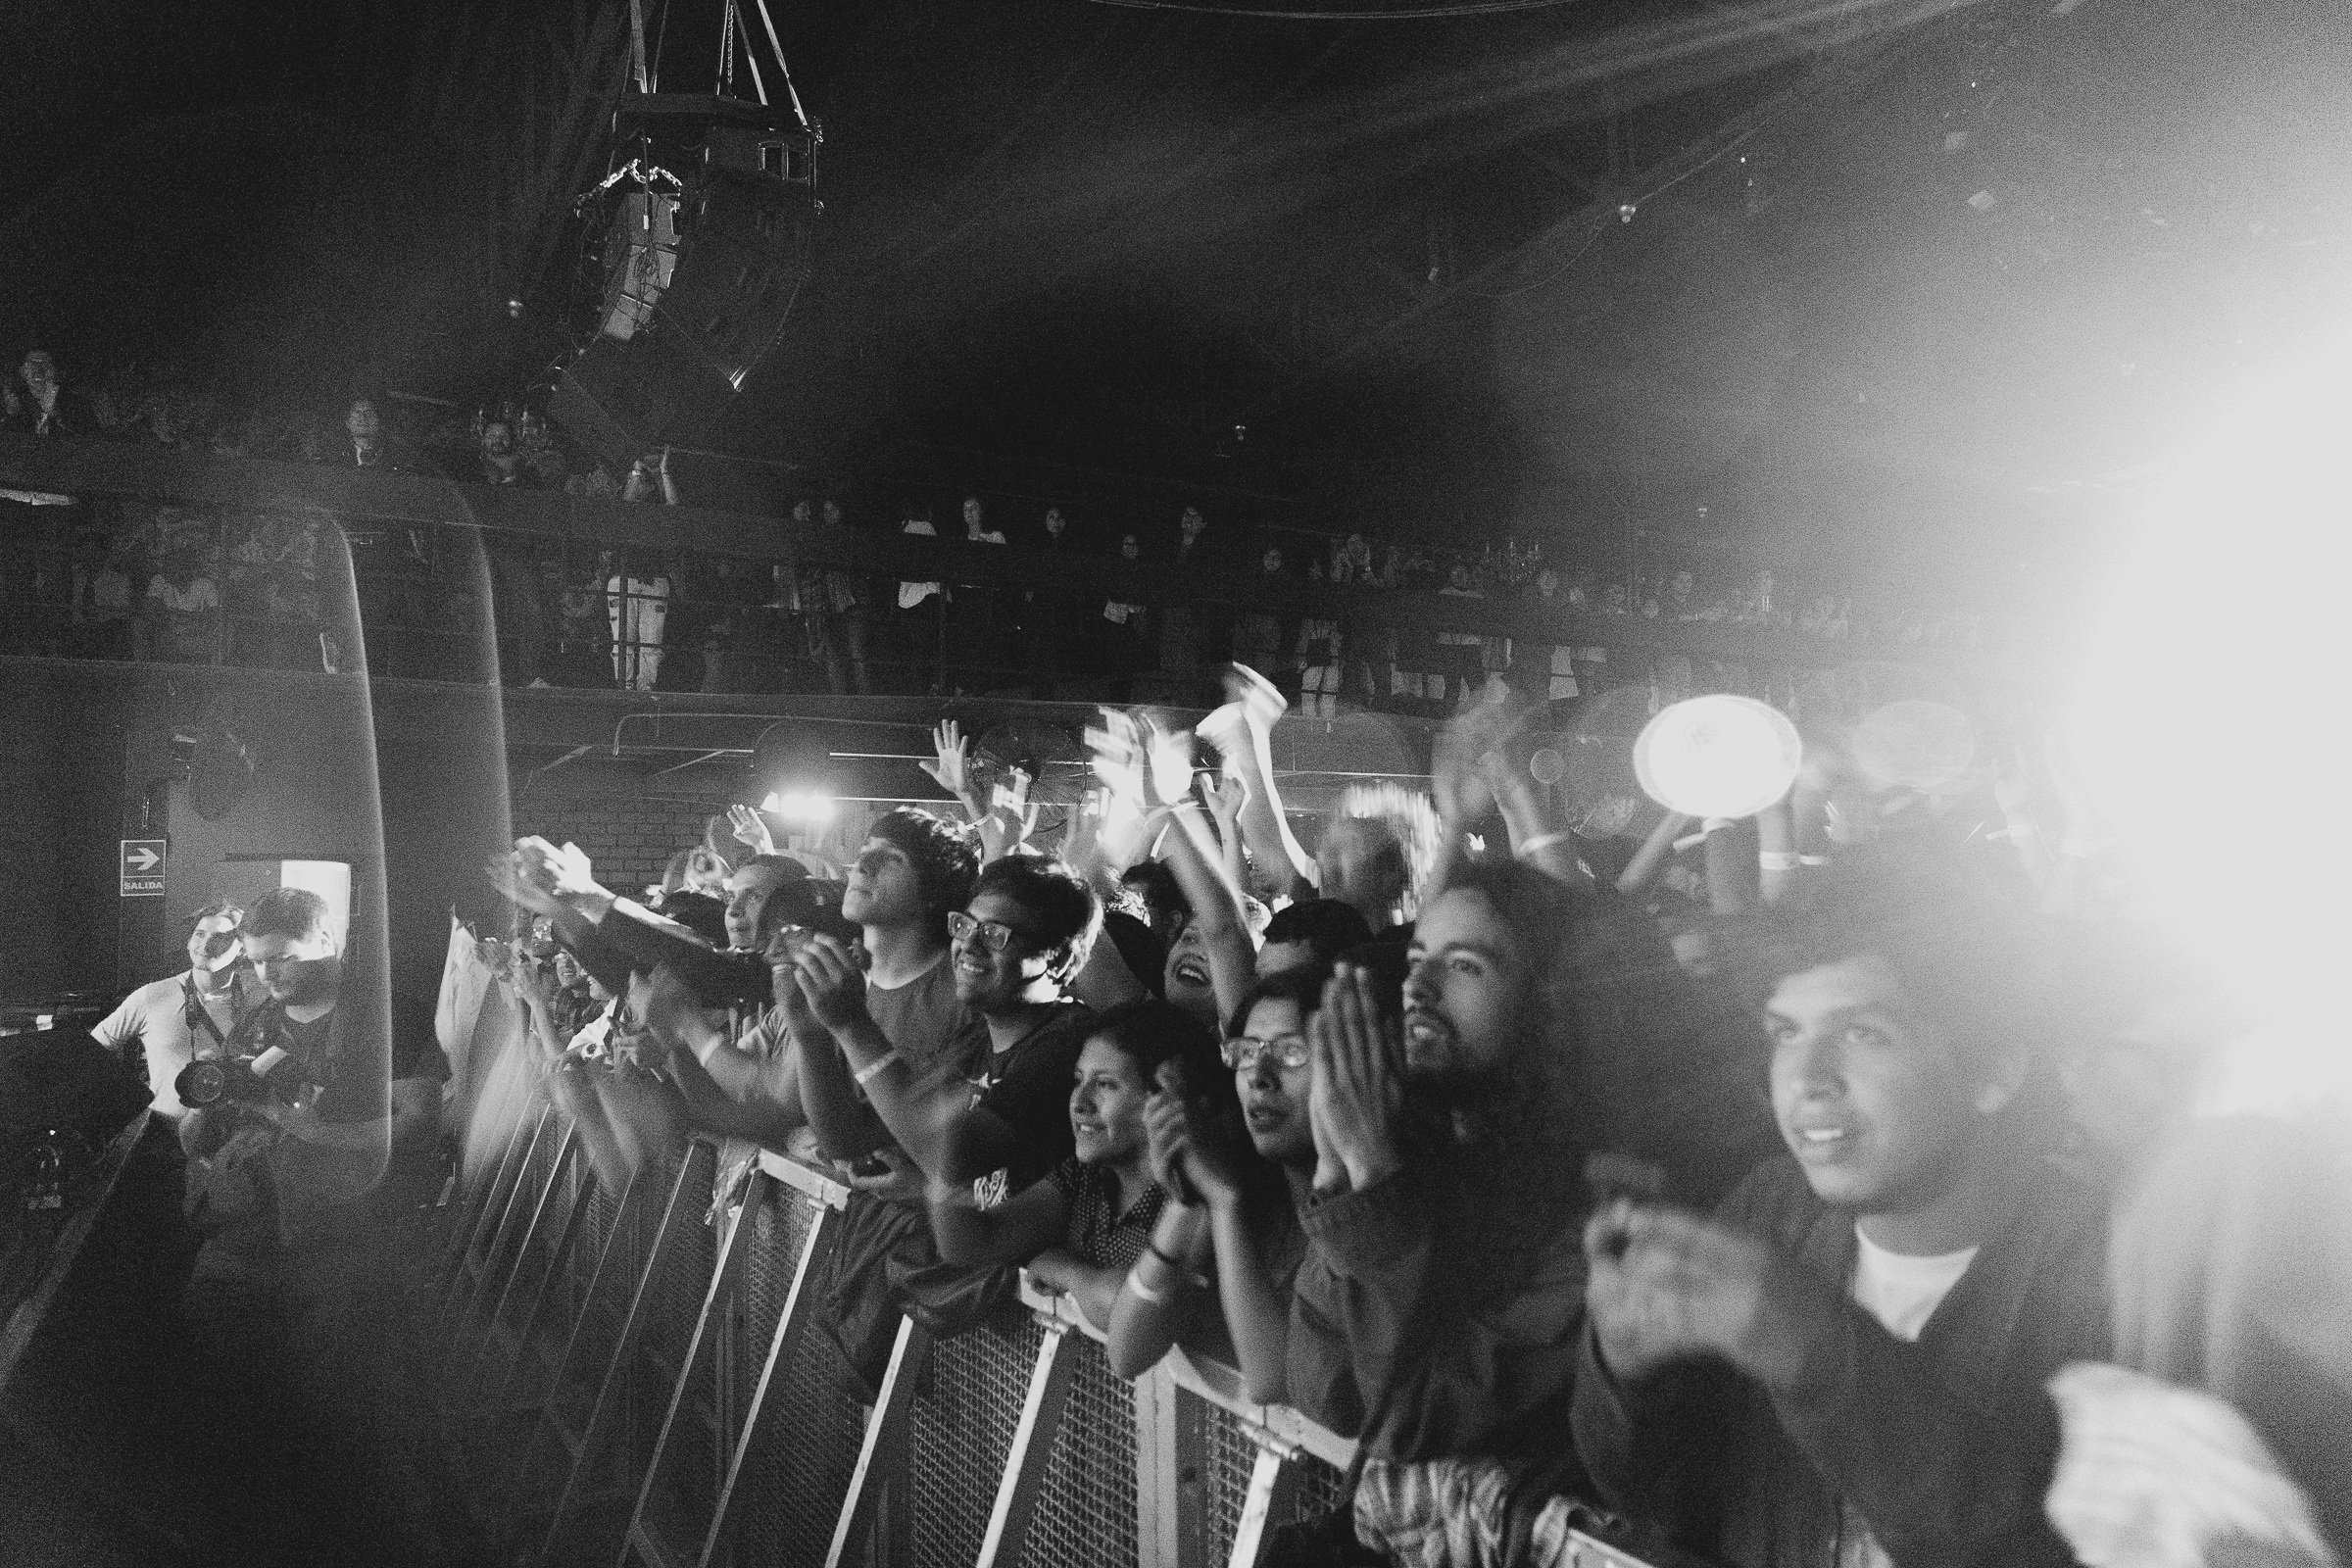
music, black and white, photography, crowd, concert, audience, show, musician, black, monochrome, performance art, live music, stage, performance, musicians, entertainment, fans, performing arts, rock concert, monochrome photography, barnett, courtney, melba